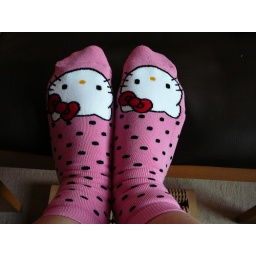
Bought as a set, also have in blue and green color :)